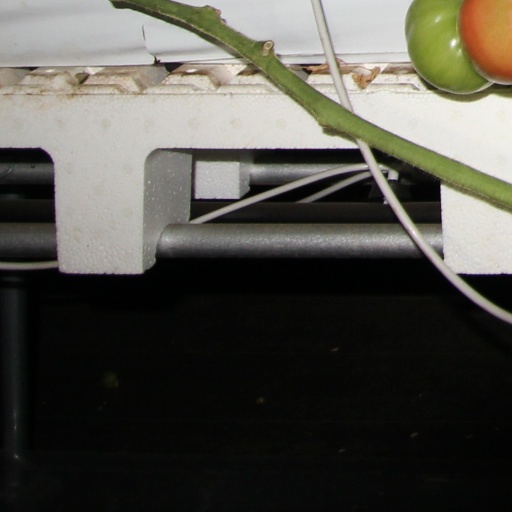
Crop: tomato